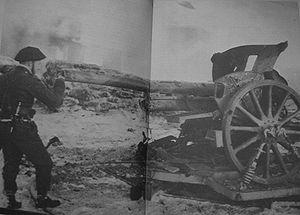
Le lieutenant-colonel John Malcolm Thorpe Fleming Churchill dit Jack Churchill, DSO avec barrette, MC avec barrette, surnommé Fighting Jack Churchill et Mad Jack, est un soldat britannique qui combattit pendant la Seconde Guerre mondiale armé d'un arc, de flèches et d'une épée écossaise ancienne, une broadsword. Il est connu pour sa devise any officer who goes into action without his sword is improperly dressed.